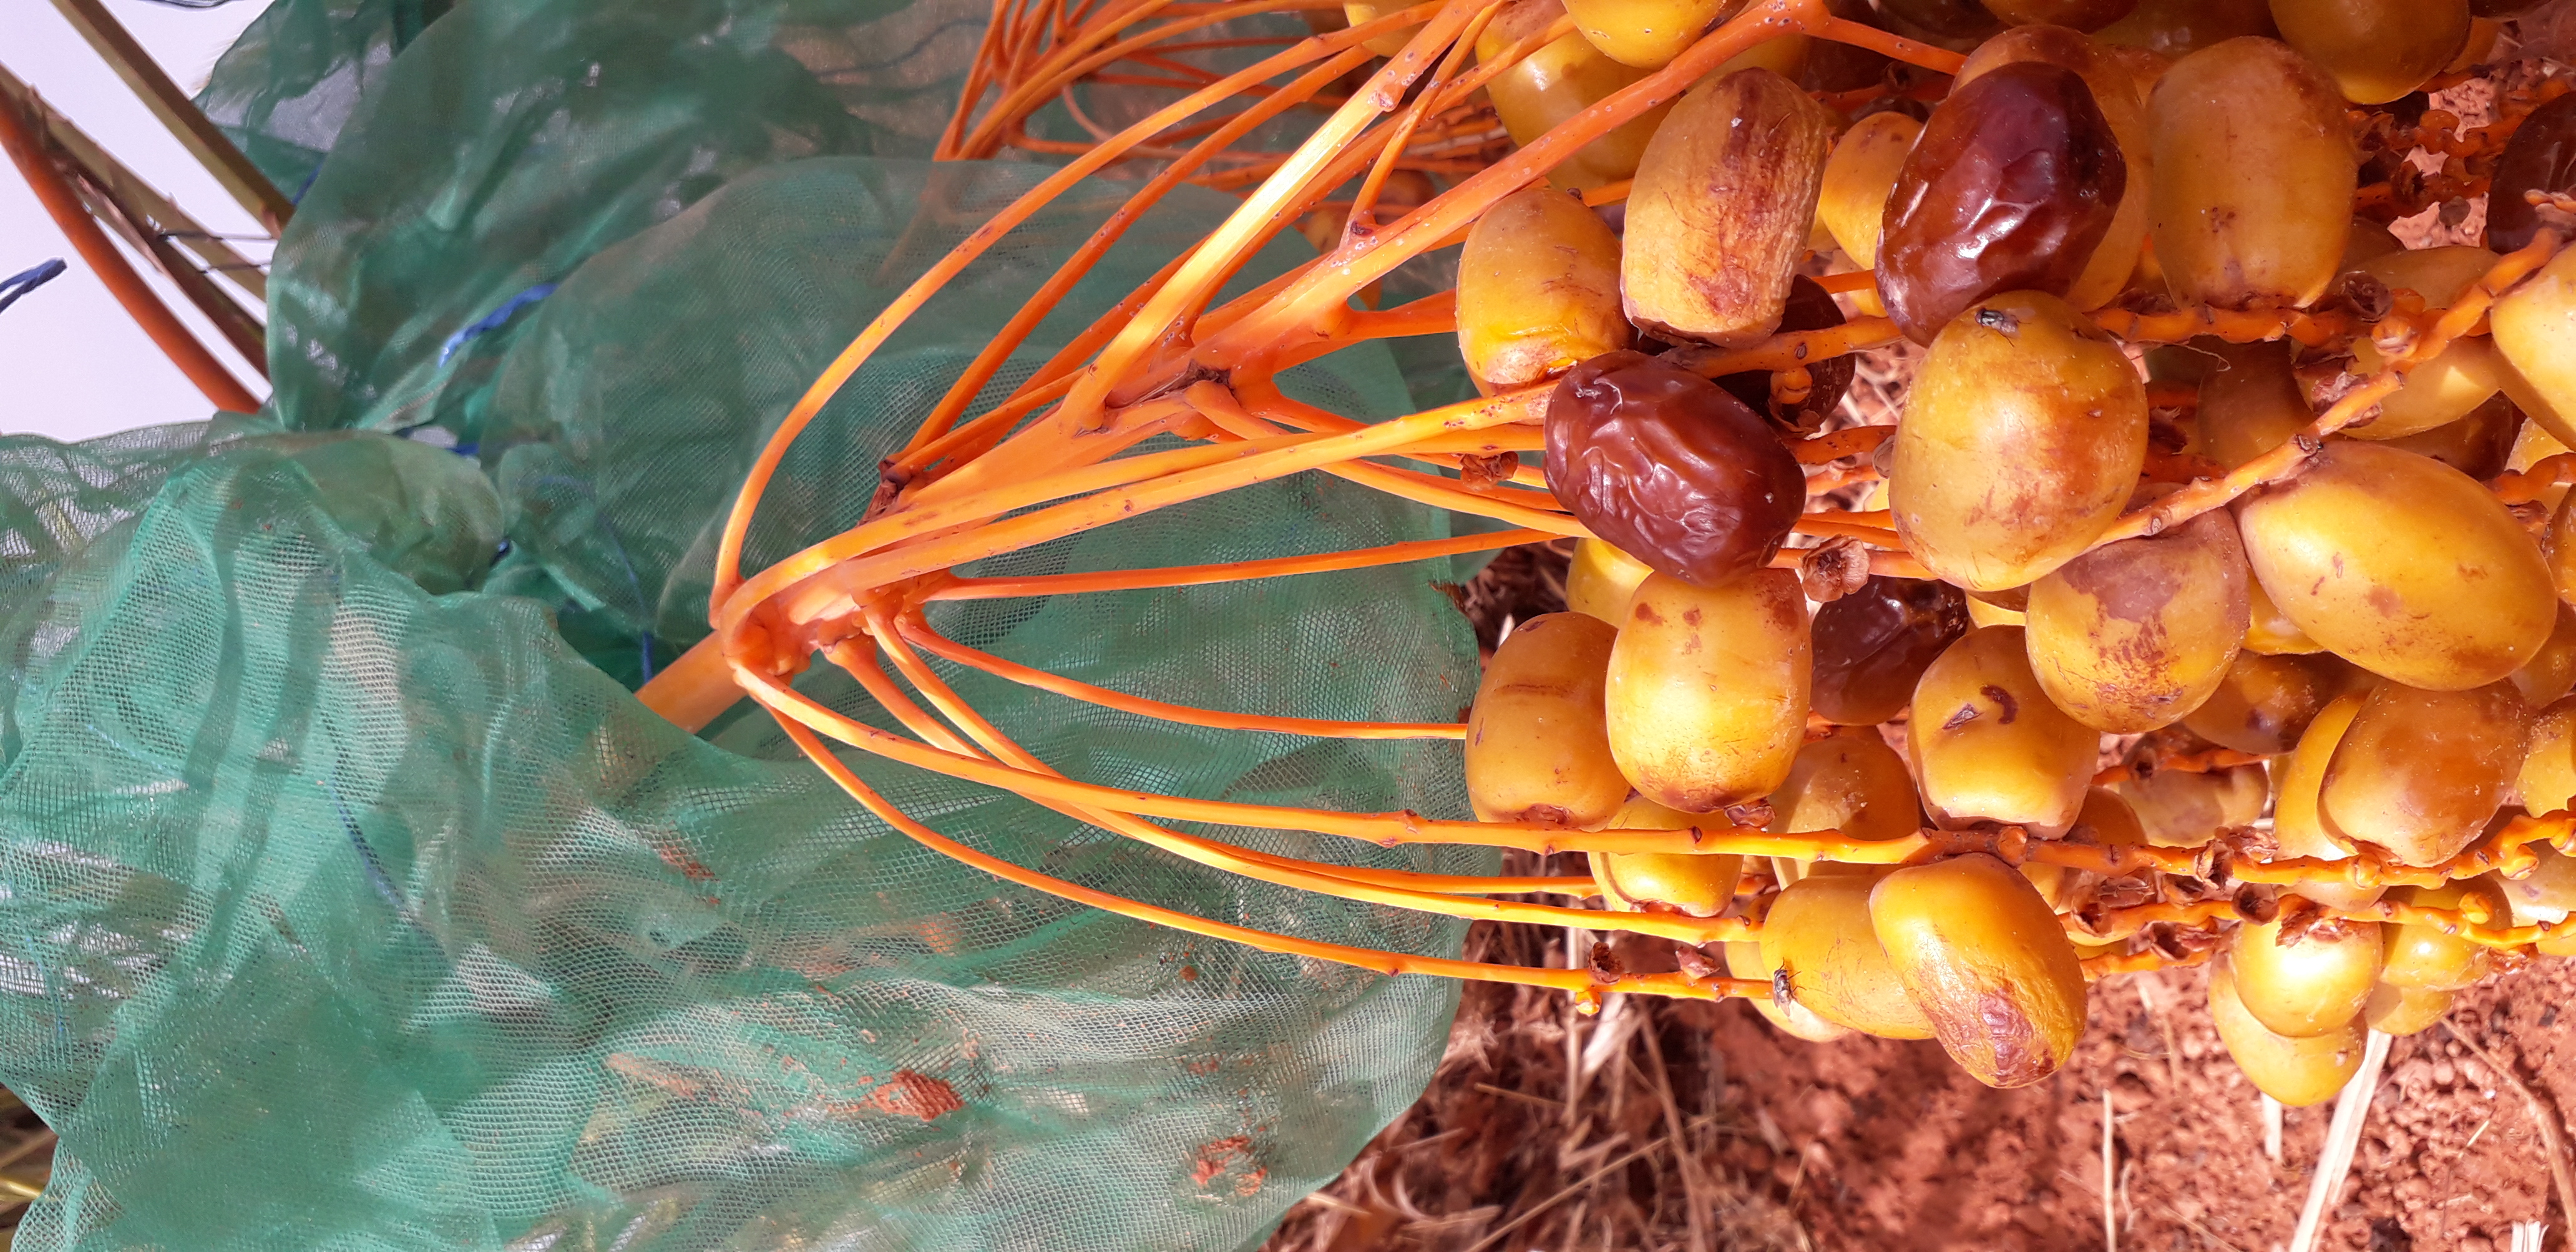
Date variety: Boufagous